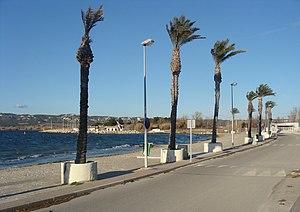
La plage de Champigny (commune de Berre), jouxtant l'embouchure de l'Arc, côté nord.